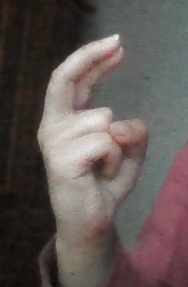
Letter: zay